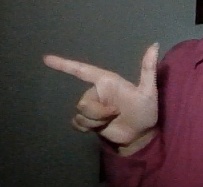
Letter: yaa